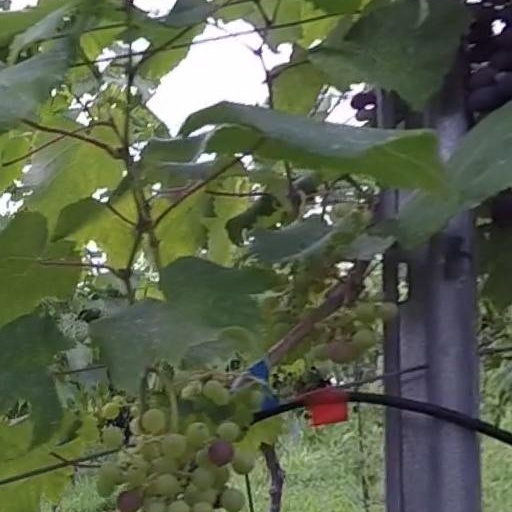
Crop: grape